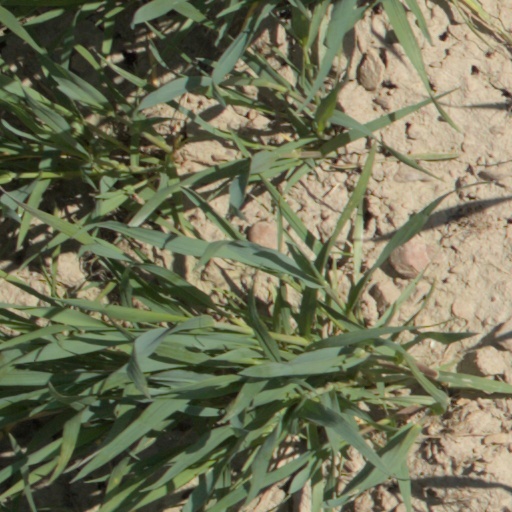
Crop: wheat